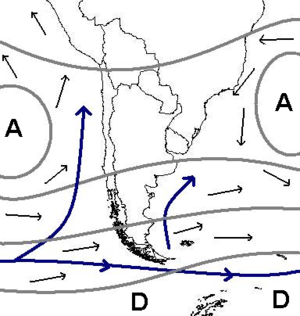
Carte de surface montrant les systèmes météorologiques affectant habituellement le sud de l'Amérique du Sud
L’anticyclone du Pacifique Sud, plus connu sous le nom d’anticyclone de l’île de Pâques, désigne une région sub-tropicale située dans l’océan Pacifique Sud, autour de 30°S et 110°O, où en moyenne on retrouve une large zone de haute pression atmosphérique ou anticyclone.
L’anticyclone de l'Atlantique Sud, plus connu sous le nom d’anticyclone de Sainte-Hélène, désigne une région sub-tropicale située dans l’océan Atlantique Sud, autour de 25°S 15°O, où en moyenne on retrouve une large zone de haute pression atmosphérique ou anticyclone.